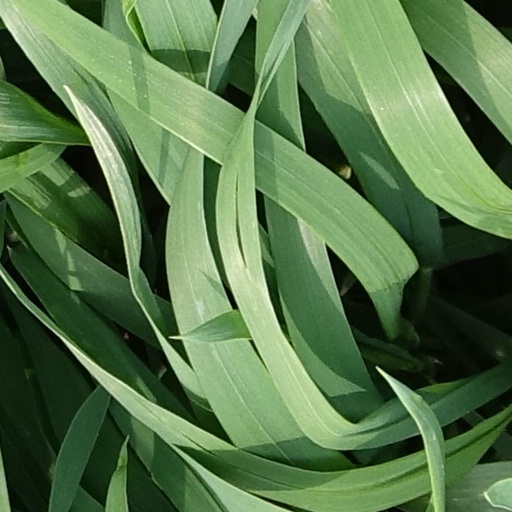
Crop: wheat